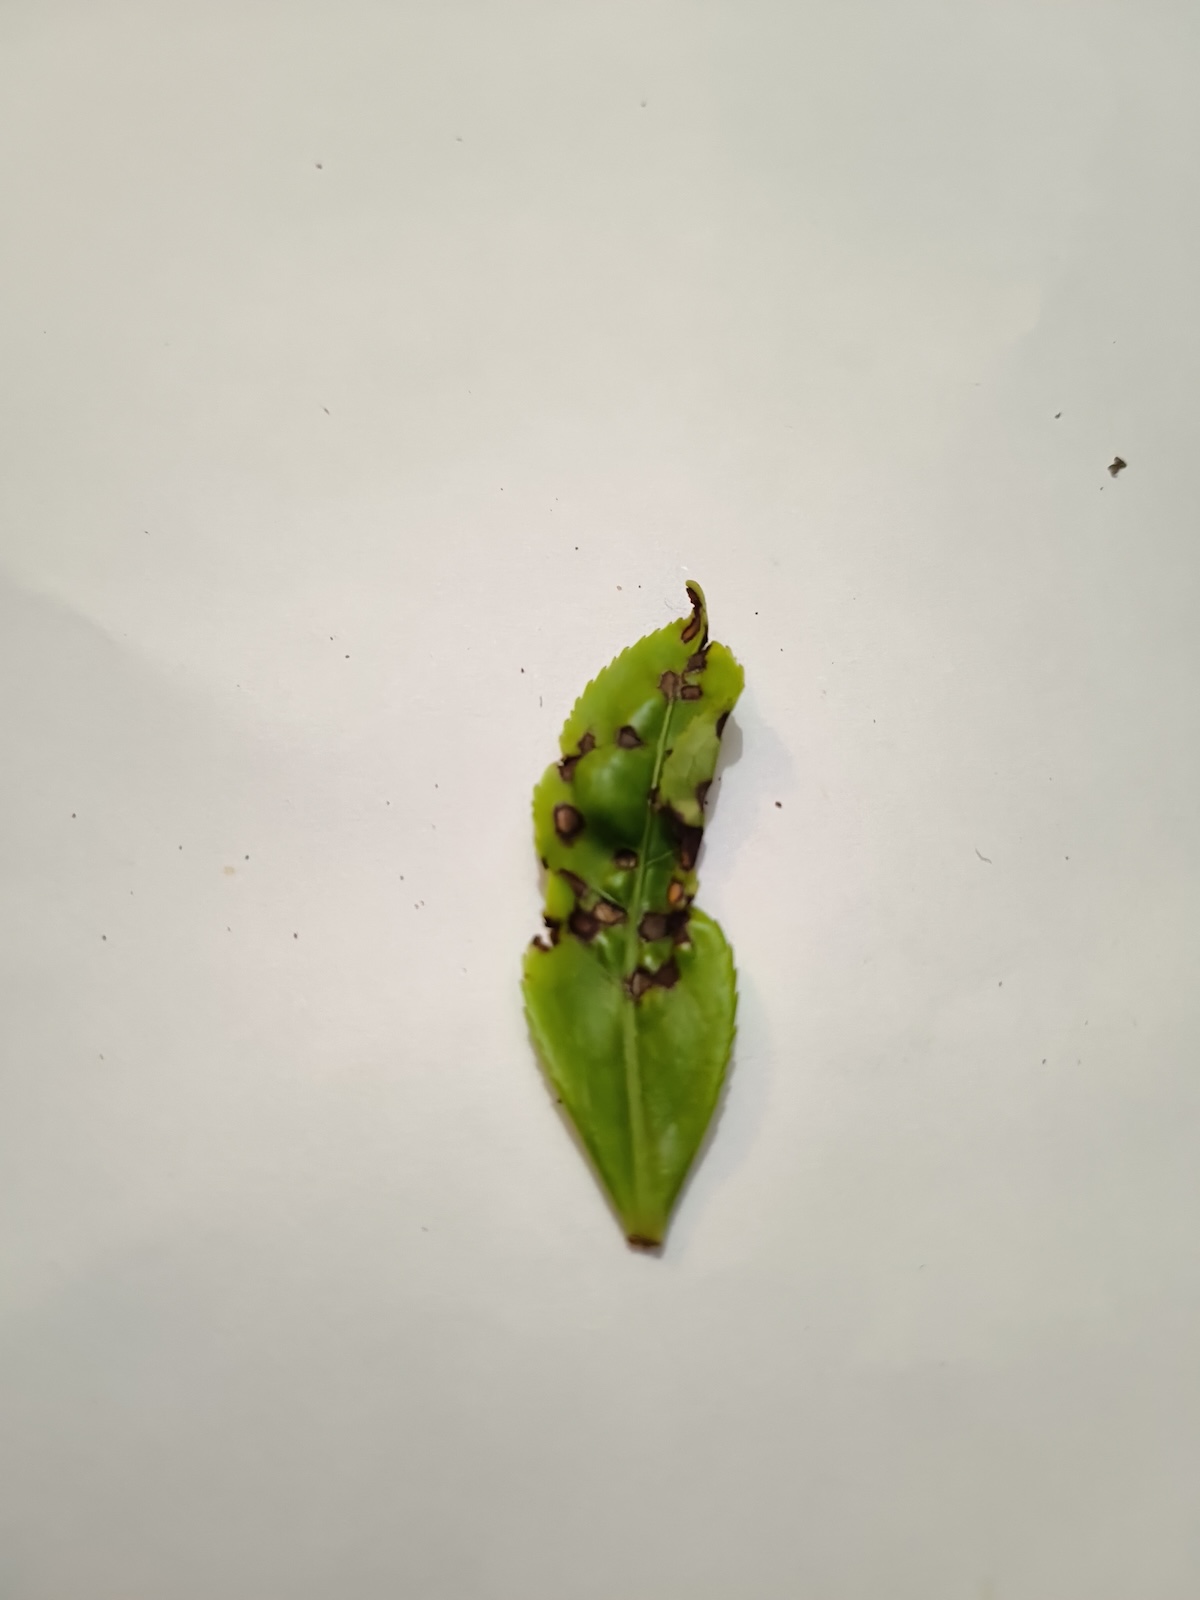
Label: Helopeltis